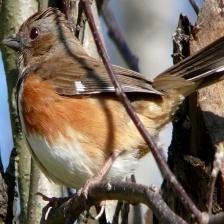
Species: EASTERN TOWEE
Scientific name: PIPILO ERYTHROPHTHALMUS